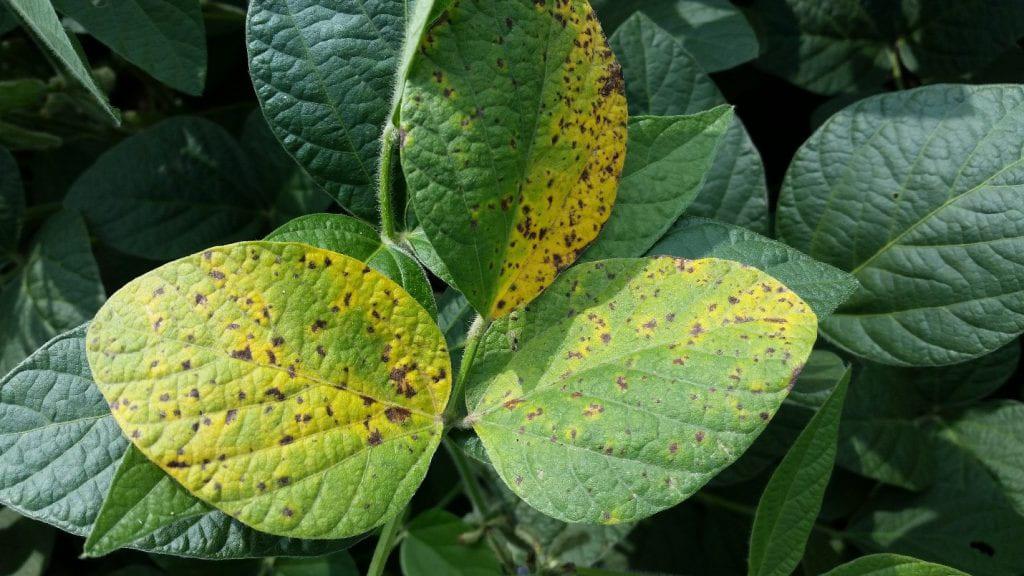
Plant: Soybean
Disease: soybean brown spot